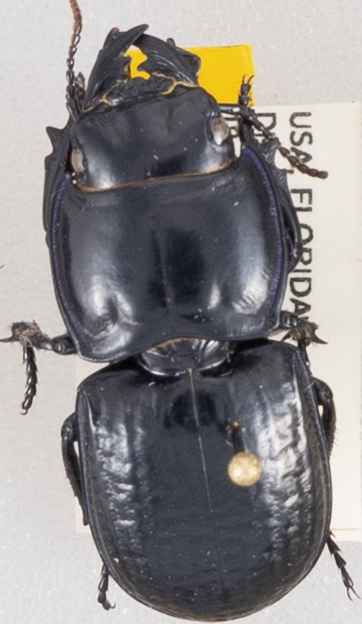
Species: Pasimachus sublaevis
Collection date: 2019-10-08
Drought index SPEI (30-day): -2.09
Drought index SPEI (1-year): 0.184
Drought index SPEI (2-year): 0.8